Pete's Meteor

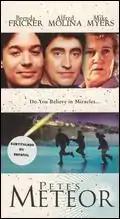
DVD cover

Pete's Meteor is an Irish 1998 drama film. It was written and directed by Joe O'Byrne and stars Mike Myers.